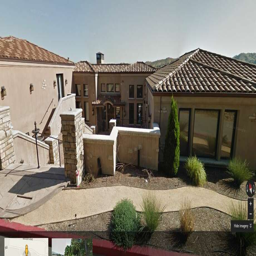
this house was bought by basketball player for $3.2 million .